Beneath the Moors

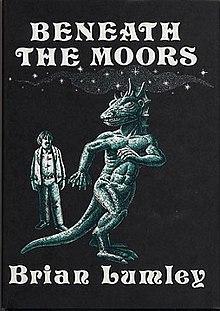
Dust-jacket illustration by Herb Arnold for "Beneath the Moors"

Beneath the Moors is a fantasy horror novel by English writer Brian Lumley. It was published by Arkham House in 1974 in an edition of 3,842 copies. It was Lumley's second book published by Arkham House. The novel is part of the Cthulhu Mythos.